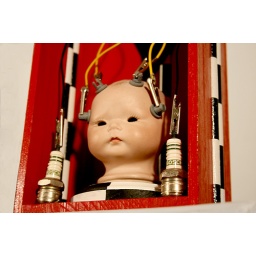
The baby head sat in a box in the trunk of my car for months.